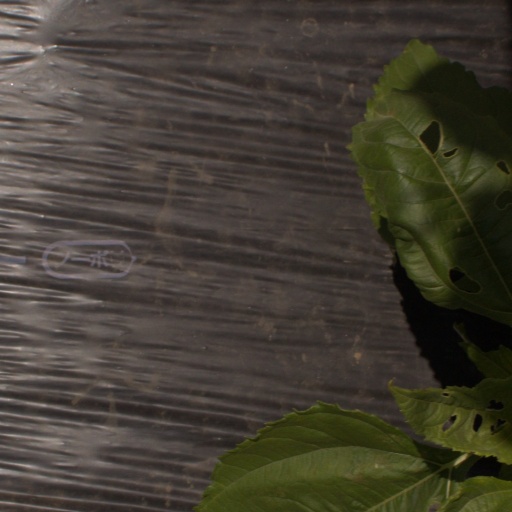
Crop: Jerusalem artichoke